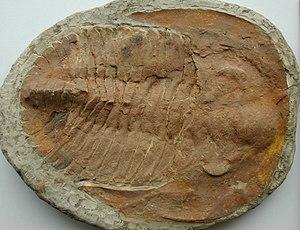
Les faux minéraux et fossiles sont des minéraux et fossiles non naturels, fabriqués par l'homme. Il peut s'agir soit d'un minéral ou fossile naturel transformé par l'homme pour en faire un autre, soit d'un minéral ou fossile entièrement artificiel. On parle aussi de faux lorsque l'appellation n'est pas la bonne : synonymies, fausse appellation. En résumé, il s'agit d'une imitation non délictuelle quand l'objet en porte la précision, ou de contrefaçon quand aucune précision n'est donnée.